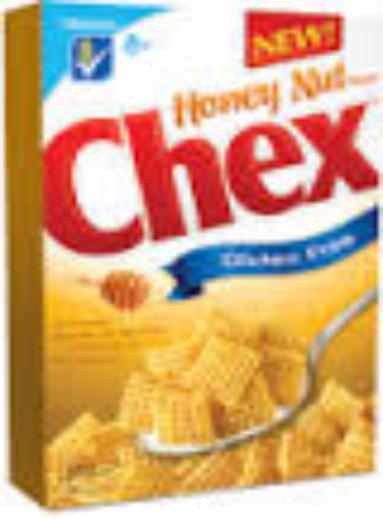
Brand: Chex
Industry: Food